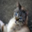
Label: cat